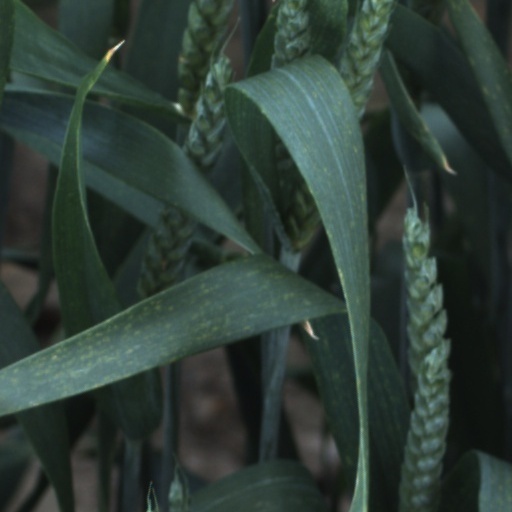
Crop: wheat